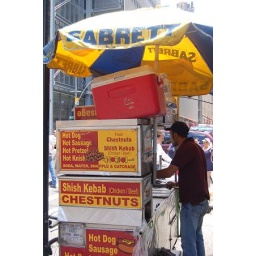
I got a street dog (sausage) last trip. No room in the belly this time.